Palazzo Averoldi

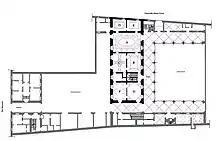
Overall plan of the ground floor of the Averoldi palace, highlighting on the rooms bearing the 16th-century decorations.

The inner courtyard of the palace consists of a portico covered by rib vaults and supported by columns of Tuscan order made of Botticino marble: the same courtyard is then divided into five arcades in the two side arms and six in the central body; in the latter, the even number of bays implies the unusual solution of the fullness of a column on the axis, instead of the emptiness of an arch. The aforementioned columns, moreover, support eyebrowed round arches, while on the upper floor there are Ionic lesenes in which simple windows are inserted; the whole is then concluded by a string course with conspicuous corbels. The architectural layout, on the whole, has been attributed by Fausto Lechi to the work of the Brescian architect Lodovico Beretta, as asserted in numerous other works by local scholars.